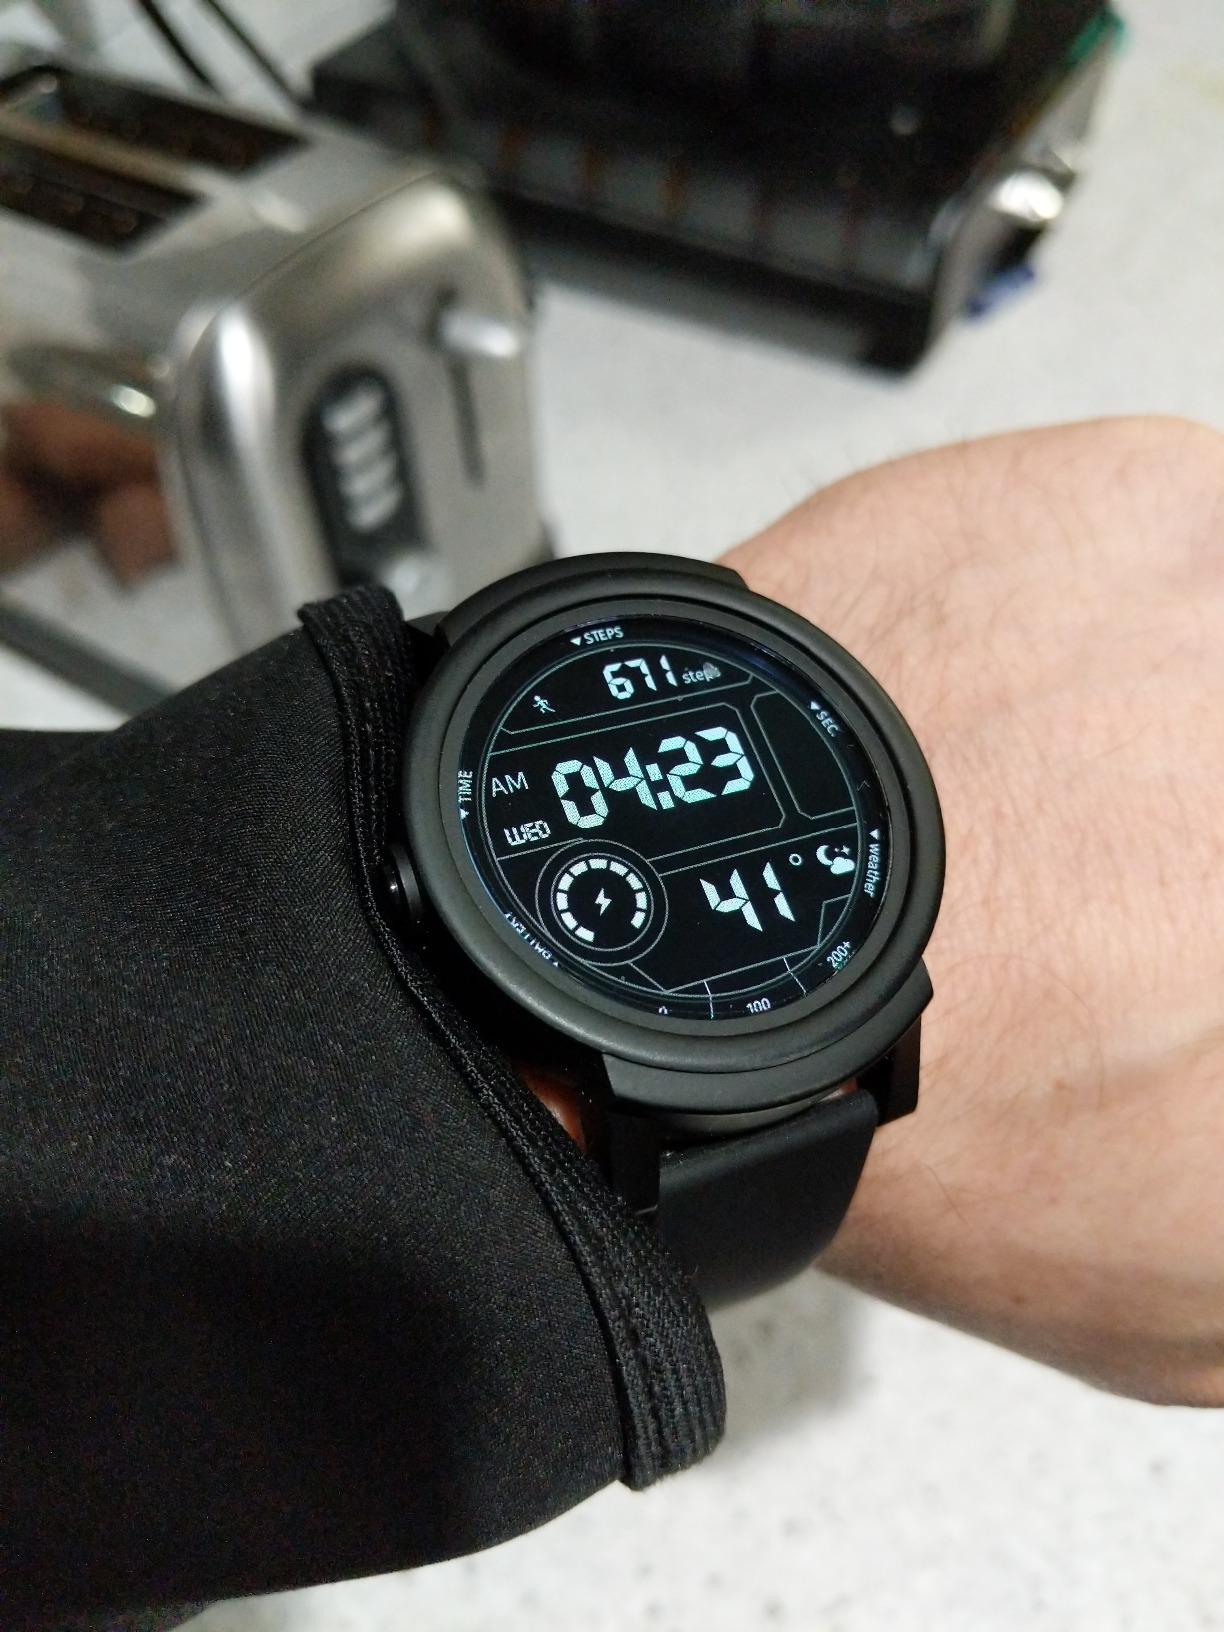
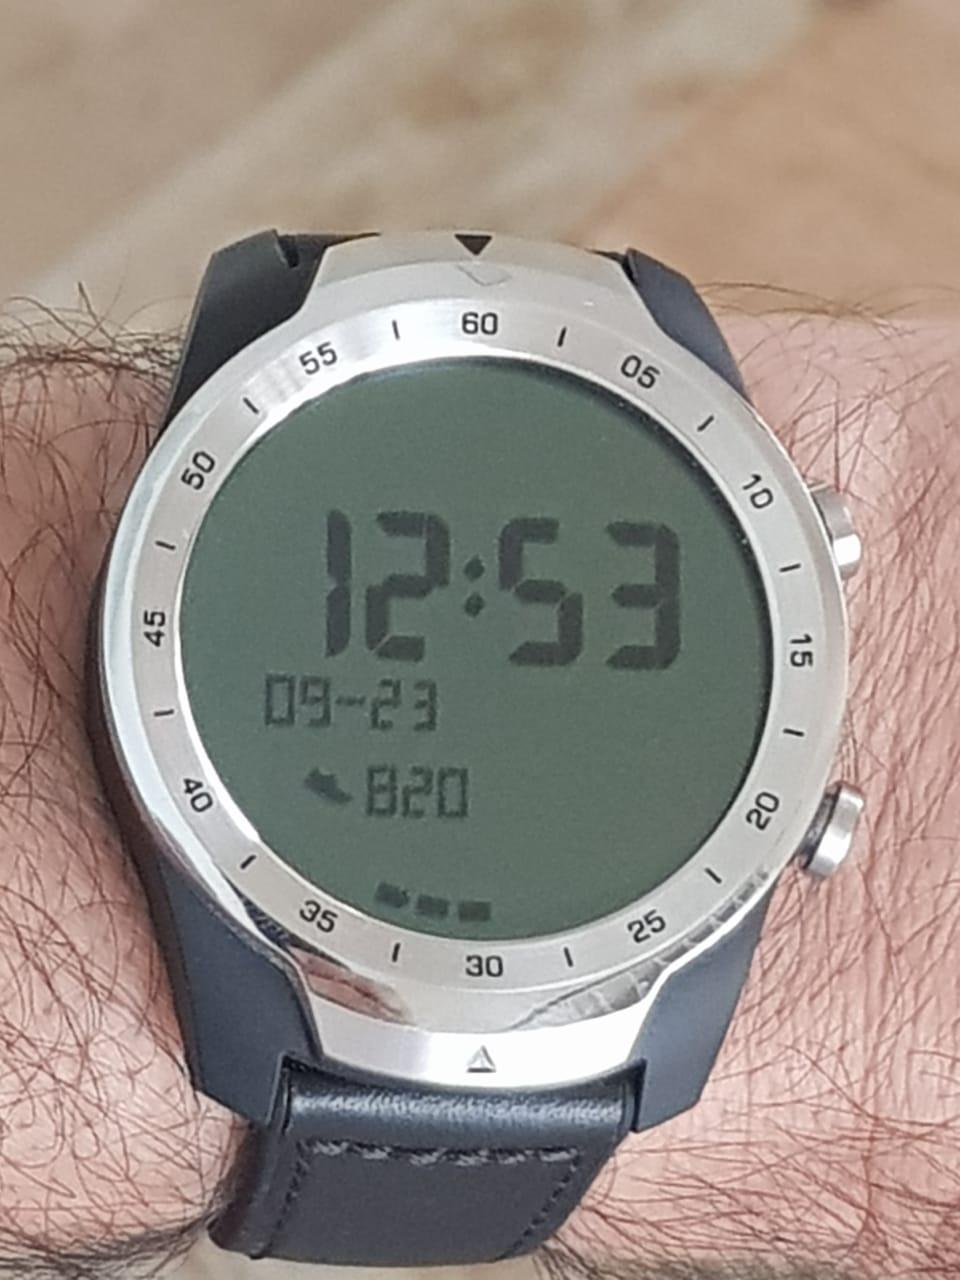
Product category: smartwatch
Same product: no